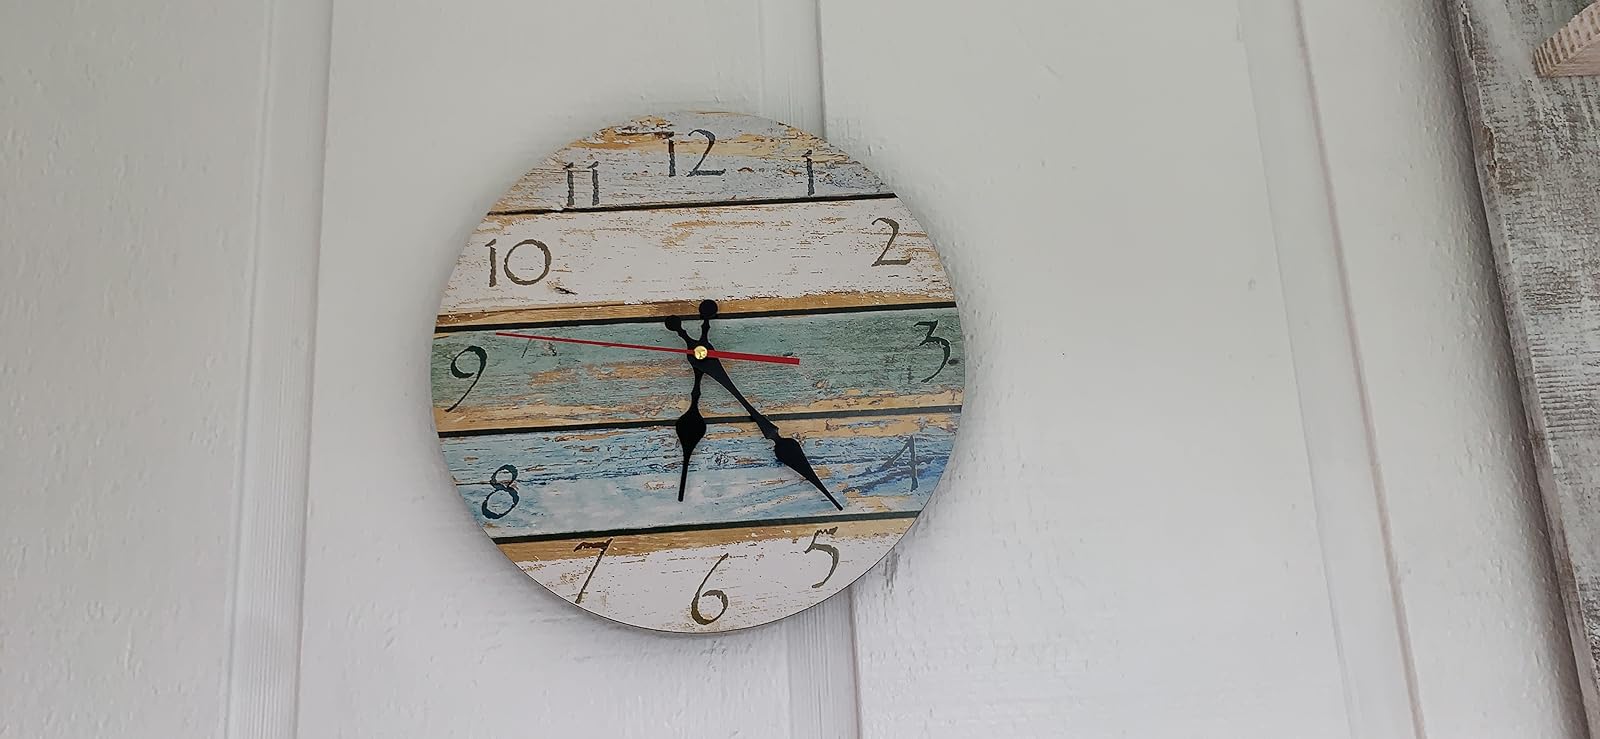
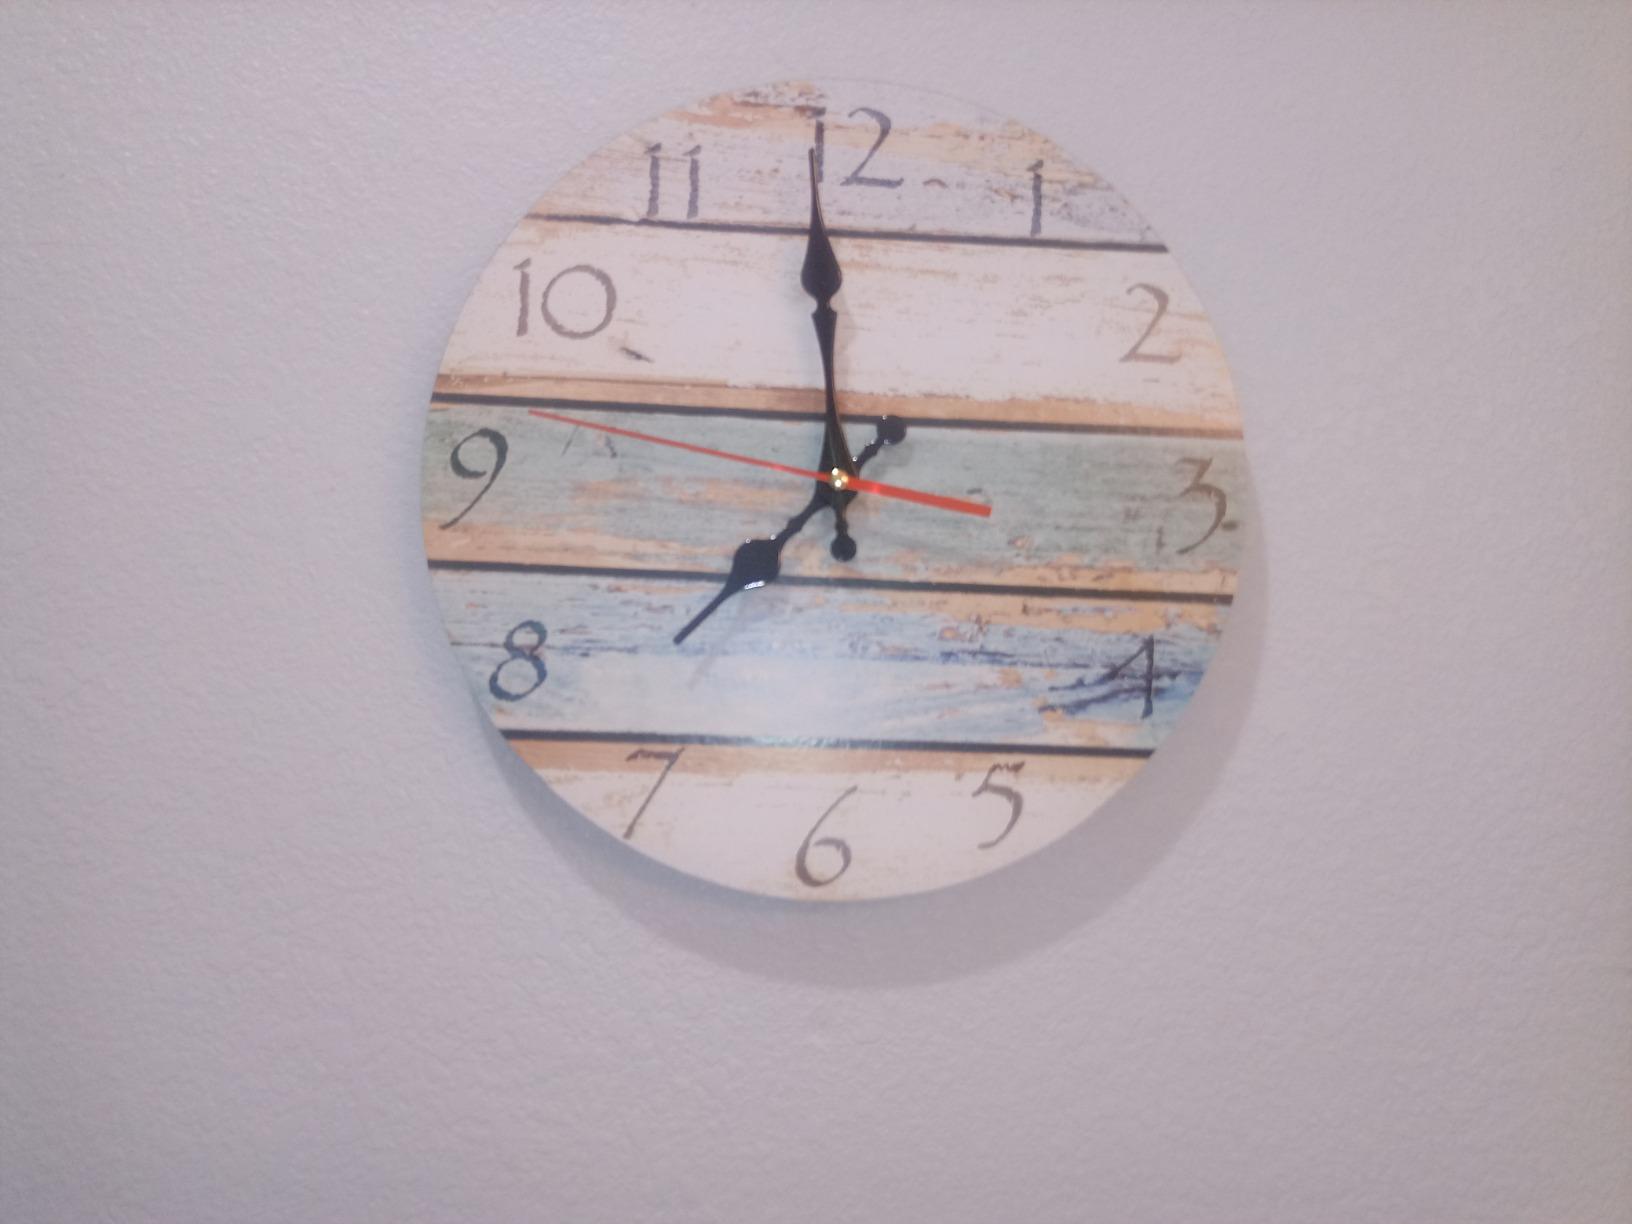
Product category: clock
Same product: yes